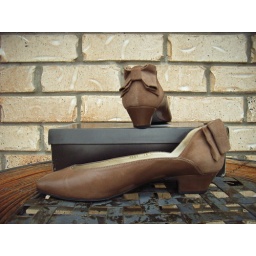
Axiom light brown shoes in kid leather with bow